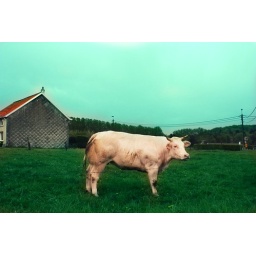
white cow in field